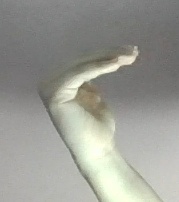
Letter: haa